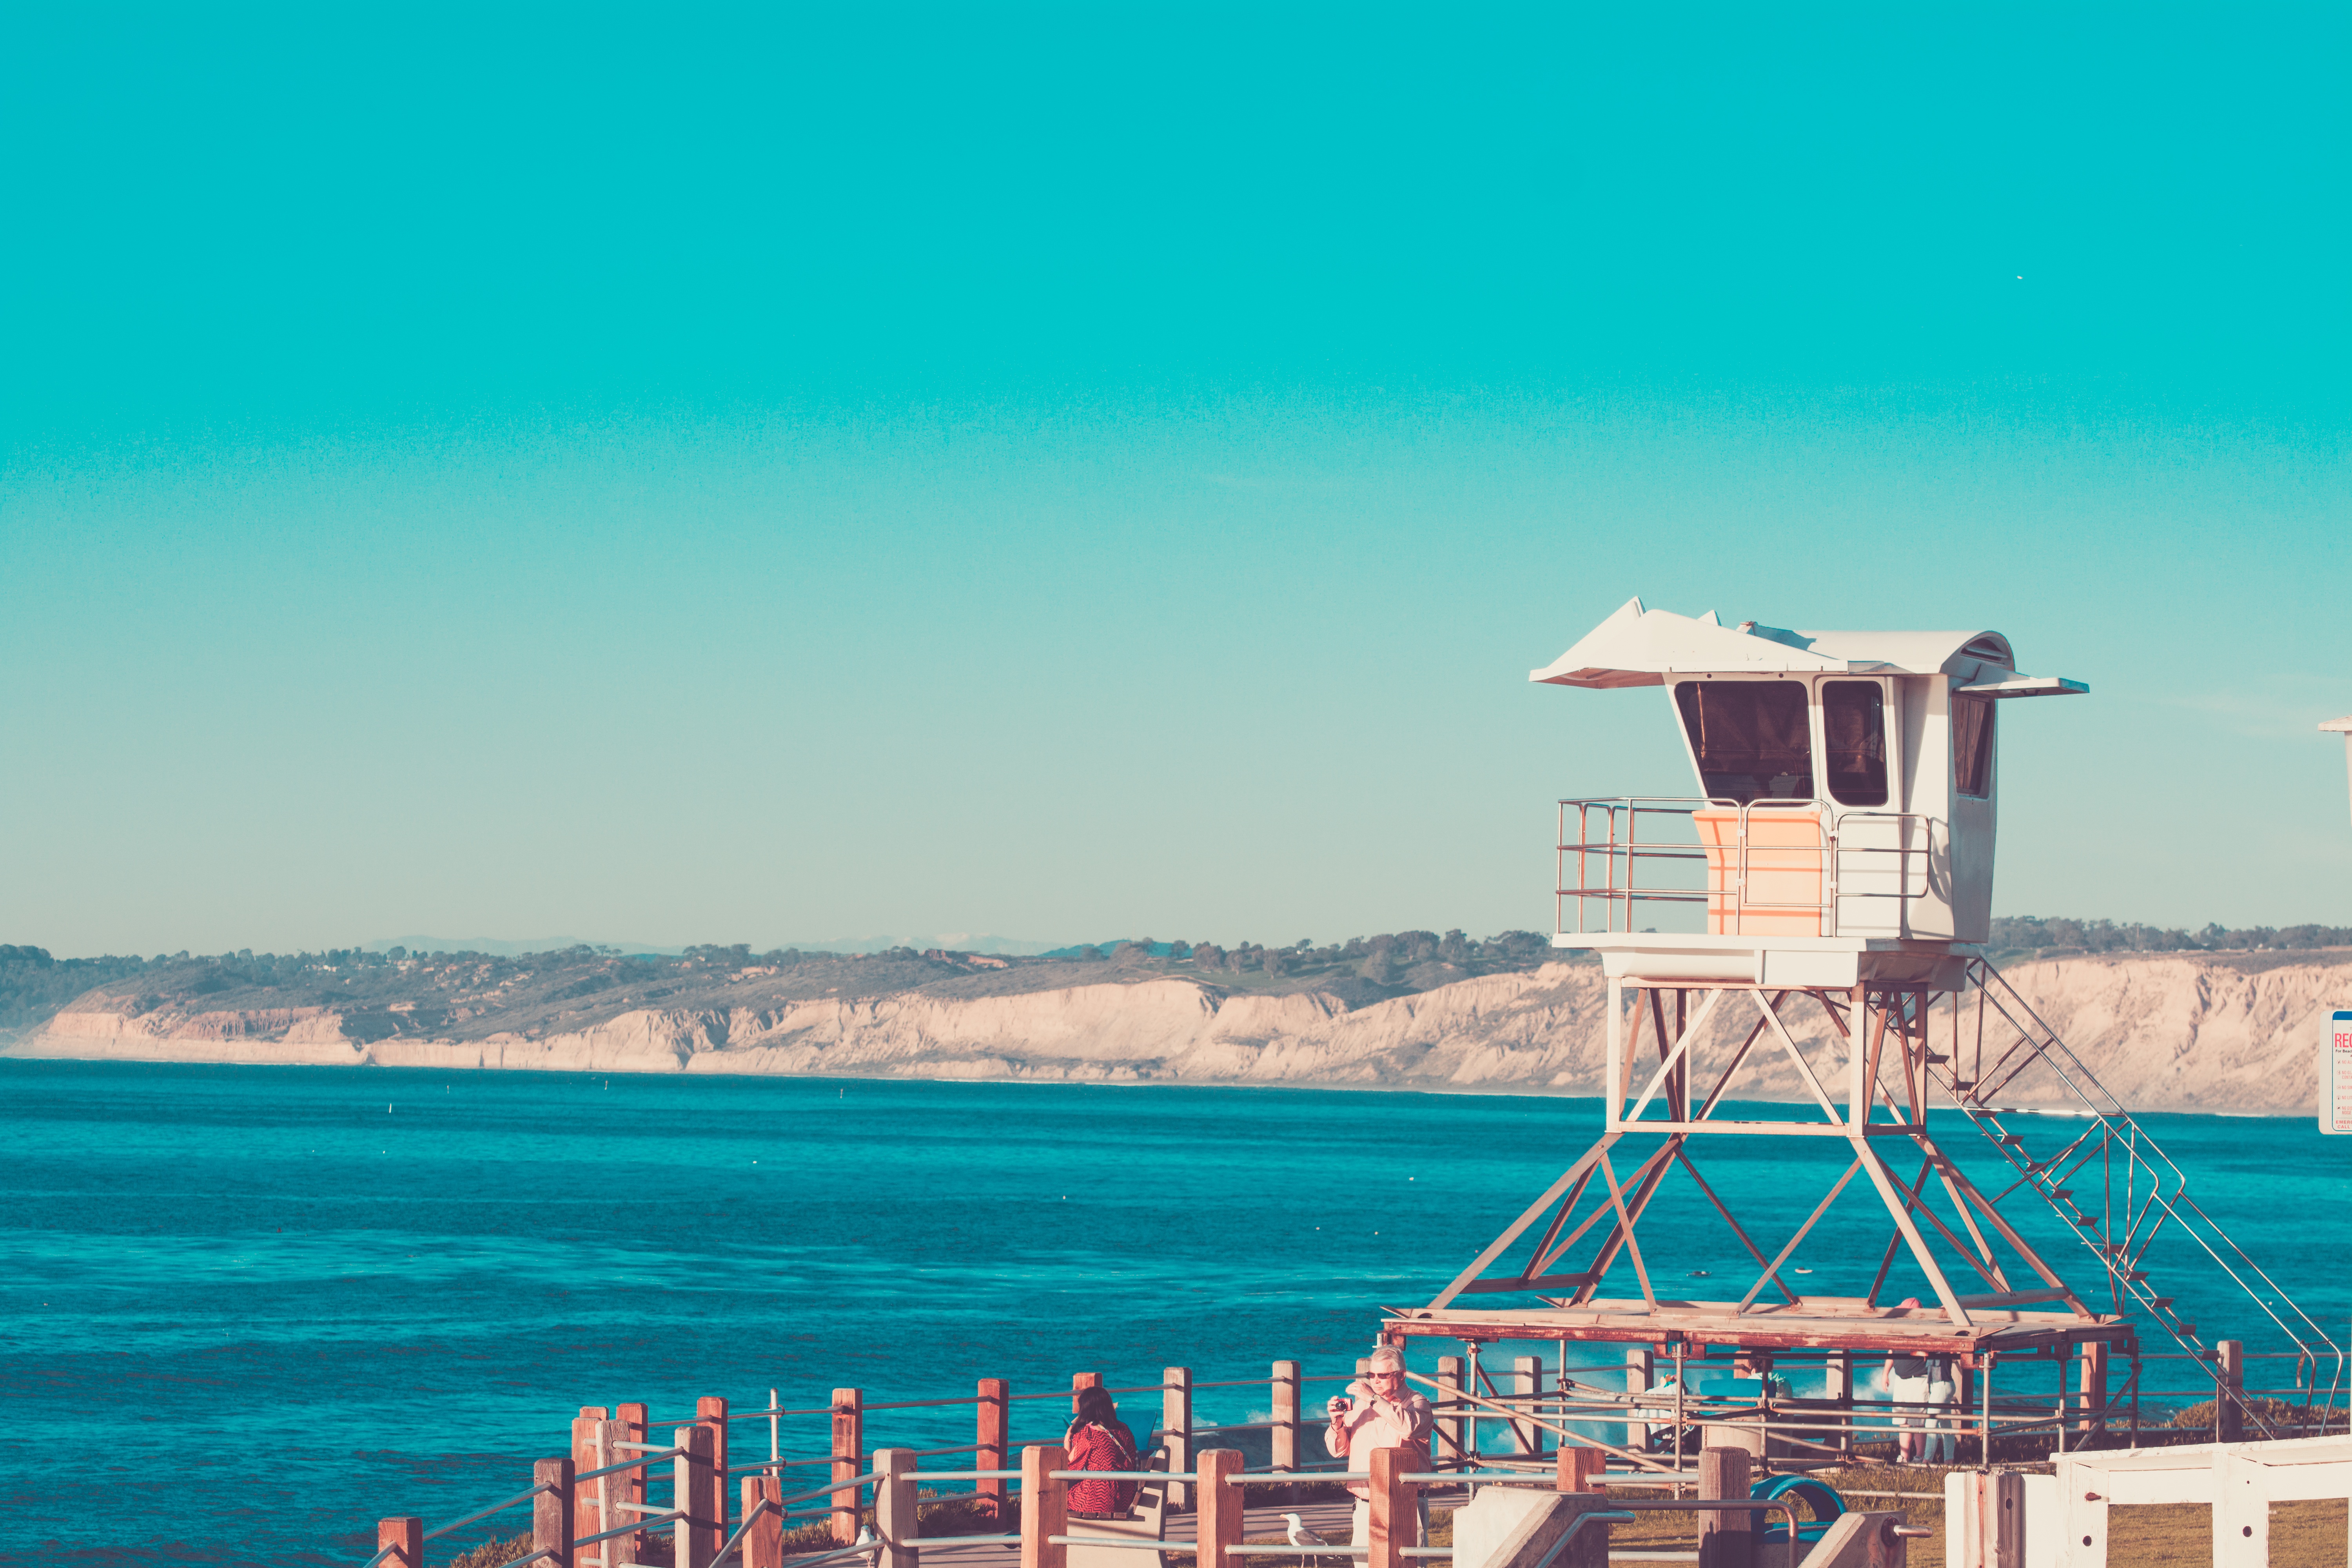
beach, sea, coast, ocean, horizon, dock, shore, pier, vacation, tower, bay, caribbean